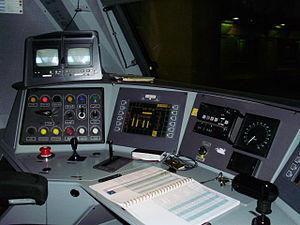
Poste de conduite d'une locomotive BB 27300 (ici, la BB 27310 à Paris-Montparnasse) - Vue à gauche du siège du conducteur
Les BB 27300 sont des locomotives électriques de la gamme Prima. Directement dérivées des BB 27000 affectées au fret, elles en sont la version adaptée à la circulation avec voyageurs sur le réseau Transilien avec arrêts et démarrages fréquents. Depuis 2006, elles circulent sur le réseau Paris-Montparnasse et depuis 2007 sur les groupes IV, V et VI du réseau Paris-Saint-Lazare, en tête de rames composées de voitures de banlieue à deux niveaux rénovées. Une fois les VB 2N réformées à l'horizon 2021, les locomotives du parc rejoindront d'autres activités de la SNCF.
La ligne J du Transilien, plus souvent simplement dénommée ligne J, est une ligne de trains de banlieue qui dessert l'ouest de l'Île-de-France, avec plusieurs embranchements. Elle relie la gare de Paris-Saint-Lazare à Ermont - Eaubonne, Gisors, Mantes-la-Jolie et Vernon - Giverny.